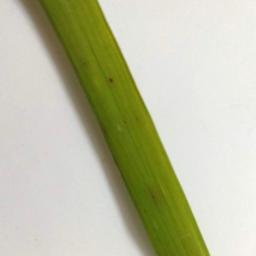
Label: Rice___Brown_Spot